1st Parachute Brigade (United Kingdom)

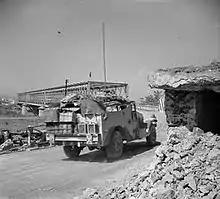
The brigade objective Primosole Bridge.

Unknown to the brigade, units of the German 1st Parachute Division had parachuted onto Catania airfield to reinforce the Italians guarding the bridge and quickly moved to regain the crossing. The German paratroops attacked at dawn. The defenders at the bridge held out all day against infantry, armour and attacks by aircraft. South of the bridge, the 2nd Parachute Battalion also under attack, were able to call on naval gunfire support from the 6 inch guns of the British cruiser , which stopped an assault that was about to overrun their position. The men from the 1st and 3rd Battalions, although initially forced across the river, still held the southern bank until dark when they withdrew to the 2nd Battalion's position.